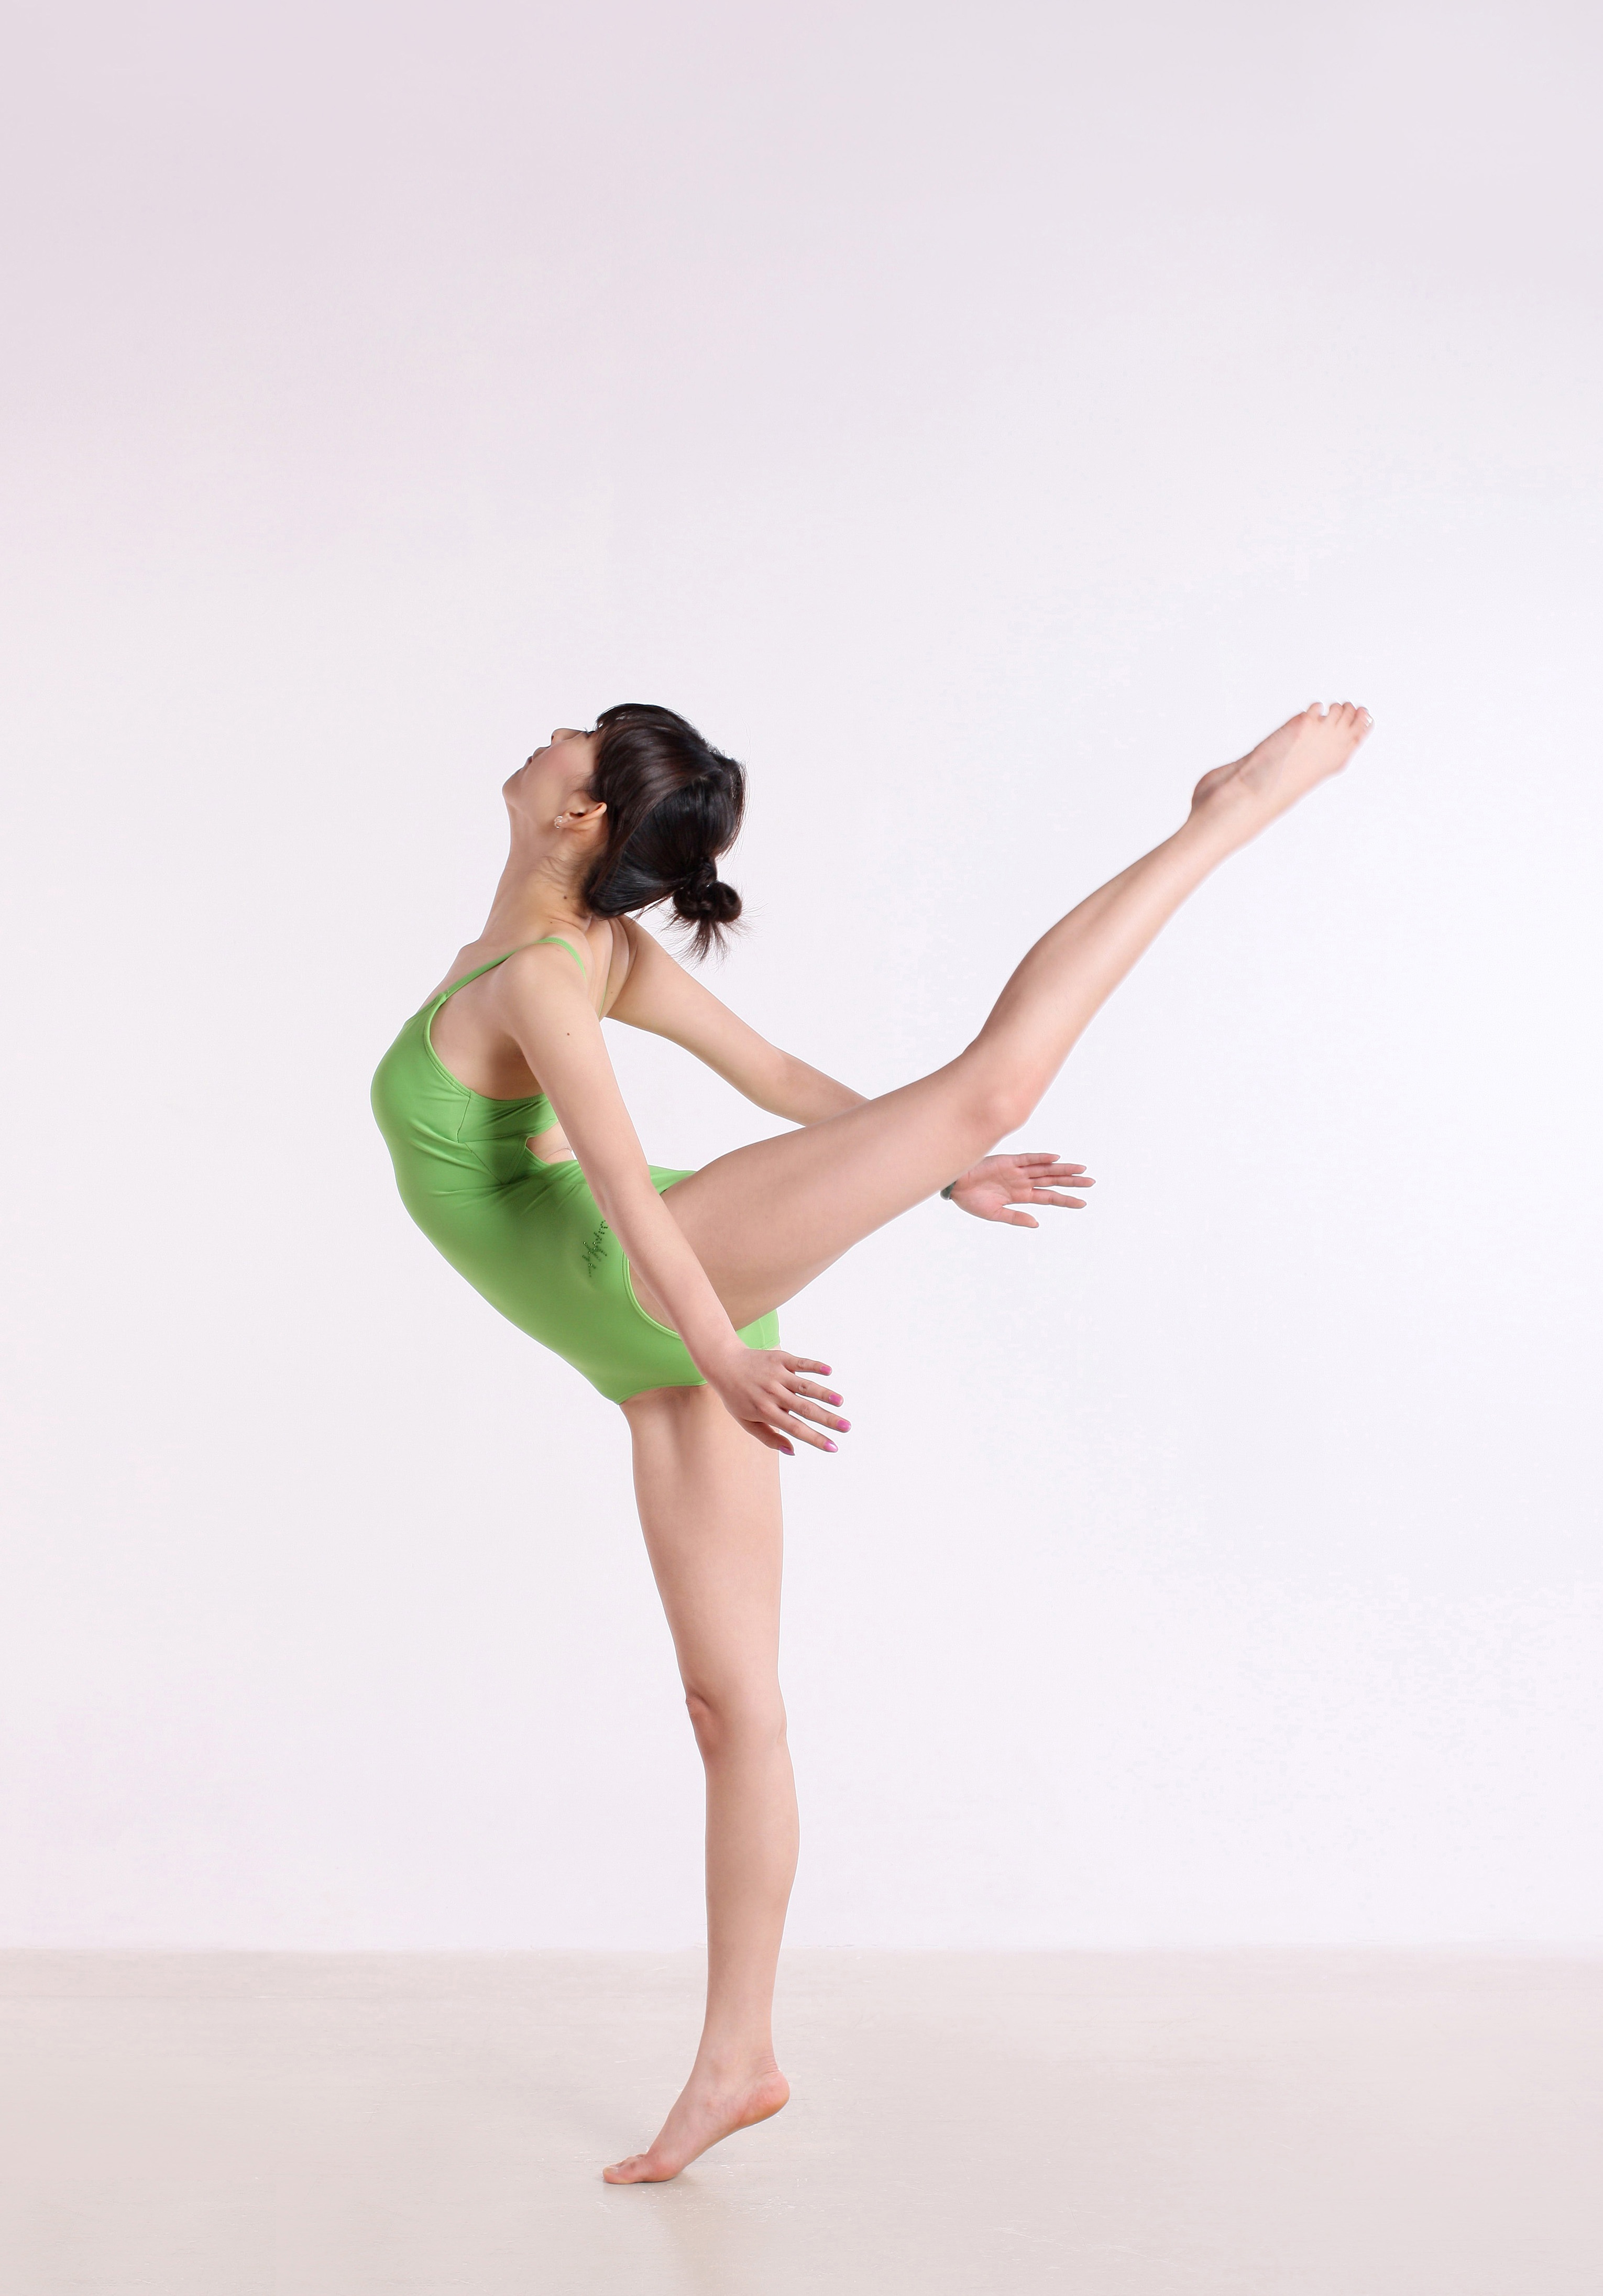
female, dance, ballet, sports, weights, yoga, posture, china, entertainment, performing arts, modern dance, physical fitness, concert dance